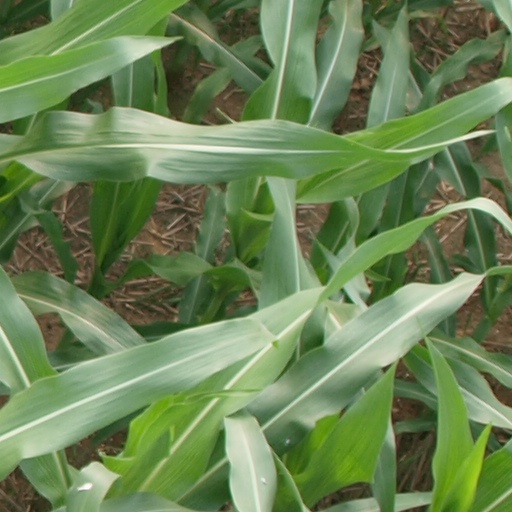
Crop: maize; corn